José Pierre Vunguidica

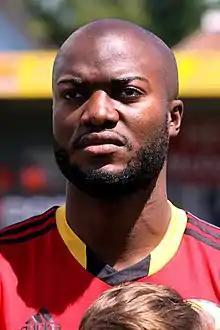
Vunguidica in 2014

José Pierre Vunguidica (born 3 January 1990) is an Angolan professional footballer who plays for German Regionalliga club Eintracht Hohkeppel.